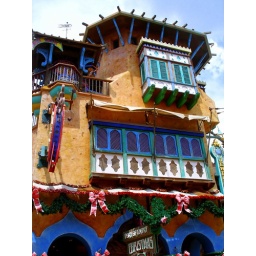
A colorful creation of a medieval house in Universal Orlando